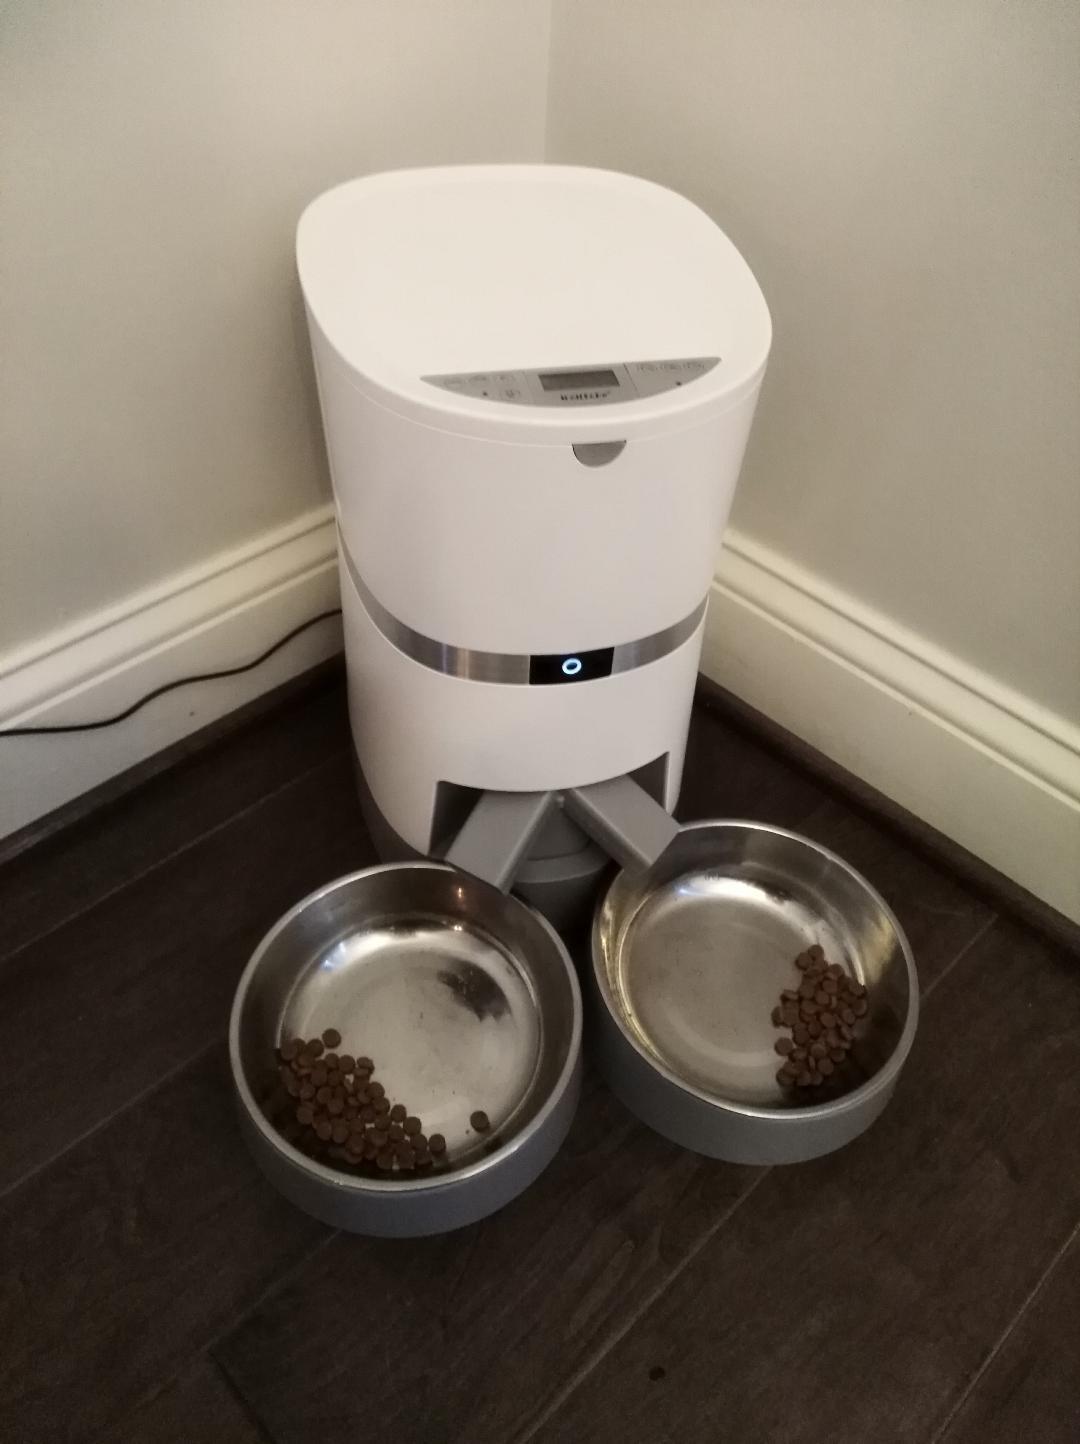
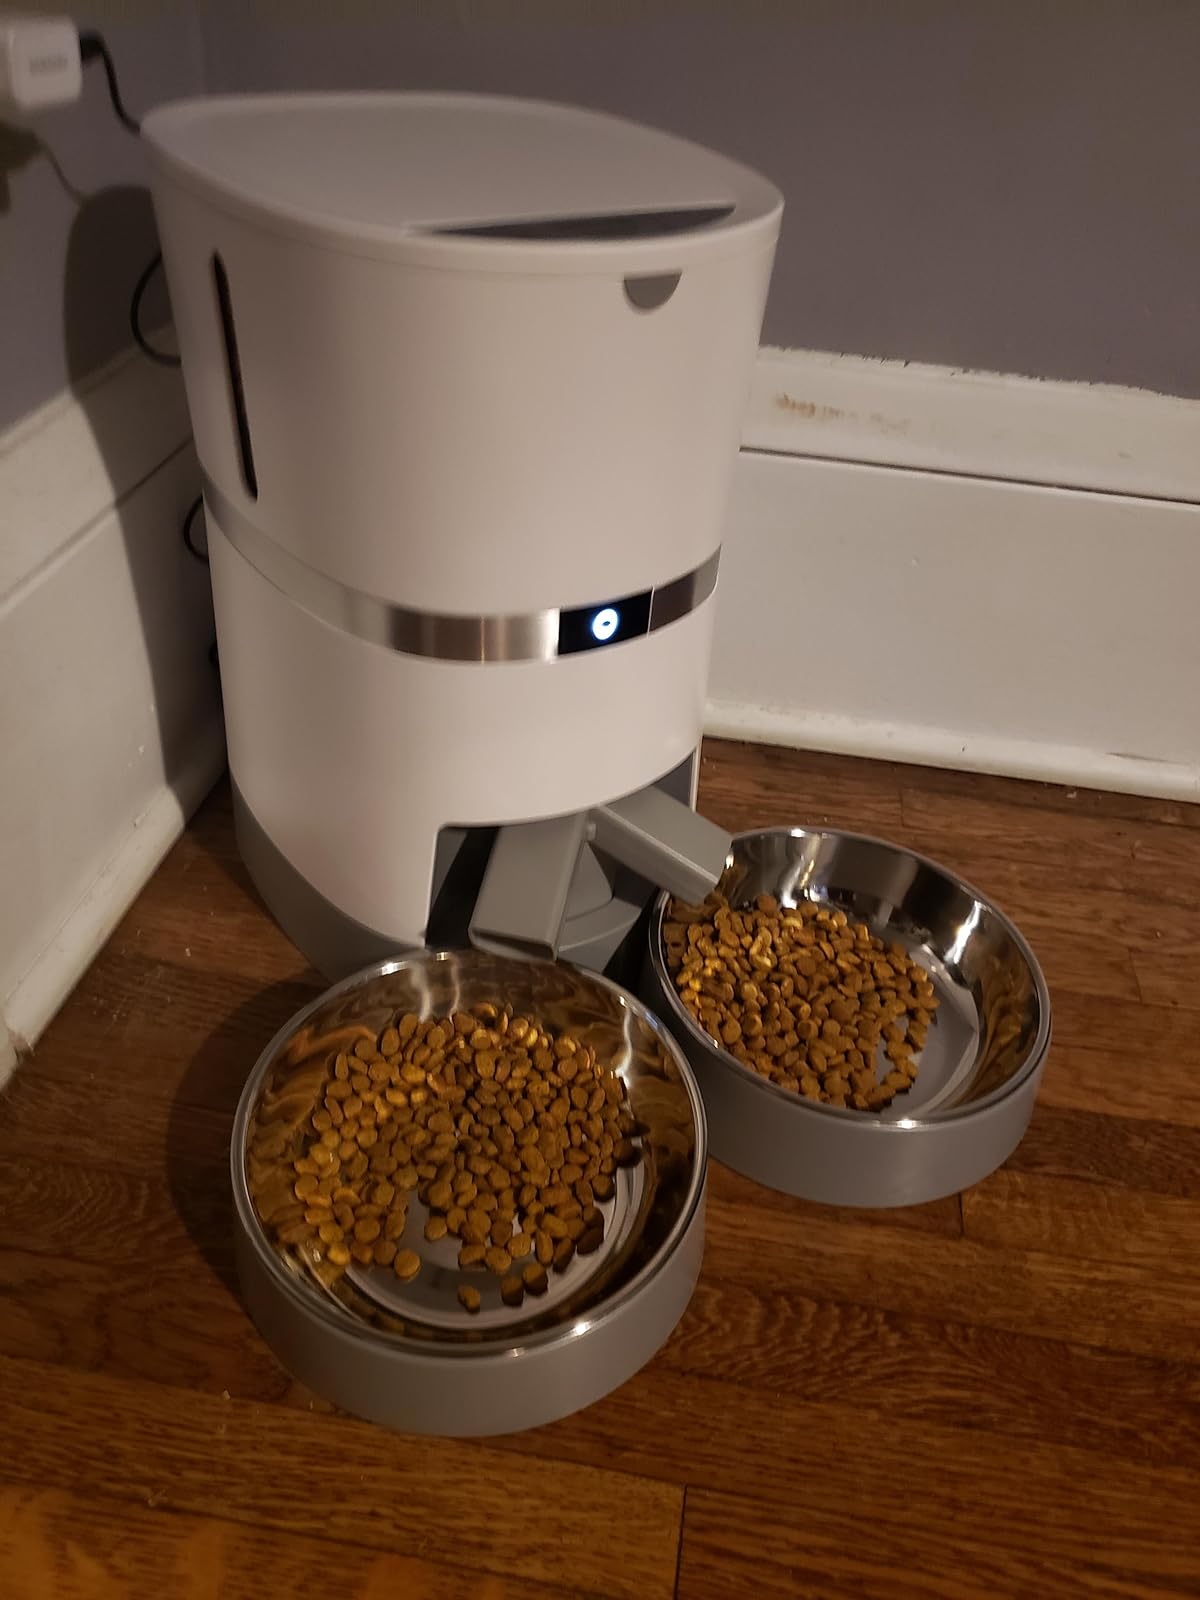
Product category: items_feeder
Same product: yes